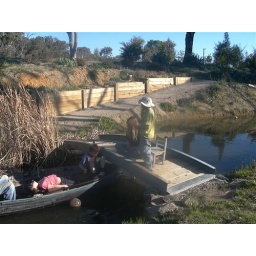
everyone in the boat must lie down to fit under the bridge